Yoram Schweitzer

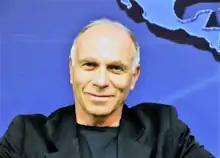
Yoram Schweitzer

Yoram Schweitzer is an Israeli intelligence official who is a senior research fellow at Israel's Institute for National Security Studies (INSS) and is director of the institute's Research Program: Terrorism and Low-Intensity Conflict.